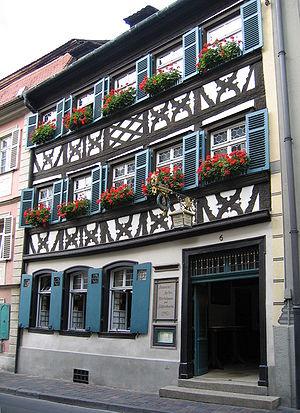
Lorber est un patronyme, qui a ses racines dans la région de langue allemande.